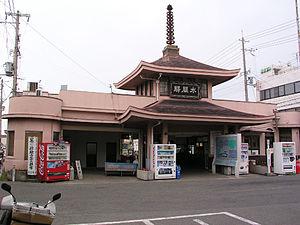
Kaizuka est une ville de la préfecture d'Osaka au Japon. Le mont Izumi Katsuragi occupe une partie du territoire de la ville.